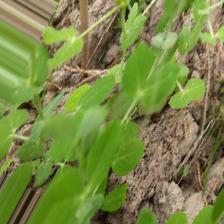
Label: Normal